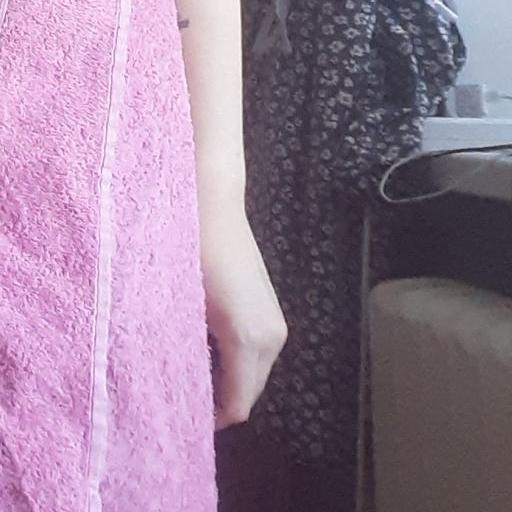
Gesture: no_gesture